Volcanism on the Moon

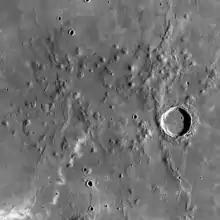
Overhead view of the Marius Hills

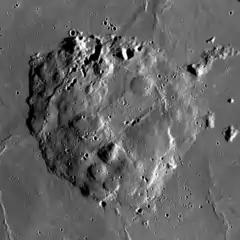
Mons Rümker, a volcanic complex in Oceanus Procellarum

Lunar domes are seldom found in isolation. Instead, they more commonly form in groups throughout the lunar lava plains. A prominent example are the Marius Hills, one of the largest volcanic complexes on the Moon. They consist of several cones and domes that occupy the summit of a broad topographic swell, which may be the lunar equivalent of a shield volcano. The complex rises from the surrounding plains and forms a lava plateau. A total of 59 cones and 262 domes ranging in diameter from have been identified.